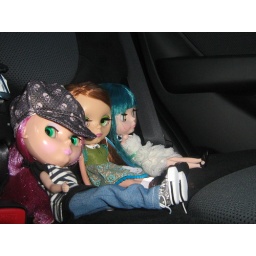
Andi, Lily, and Sophie in my gorgeous car on the way to the train station!